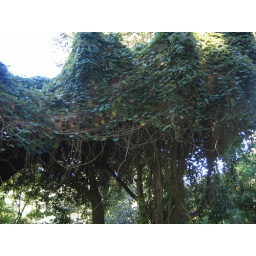
A beautiful canopy tree in the cloud forest garden